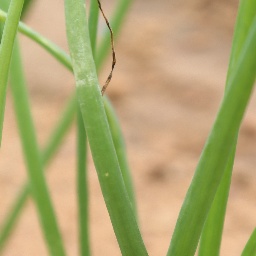
Label: healthy